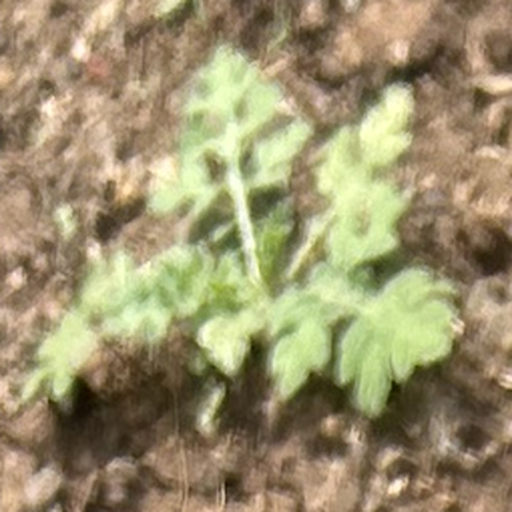
Weed species: Gajar_gavat_(Parthenium hysterophorus)